Caladenia flava subsp. flava

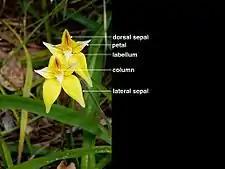
labelled image

"Caladenia flava" was first formally described in 1810 by Robert Brown. The description was published in Brown's book "Prodromus Florae Novae Hollandiae et Insulae Van Diemen" from a specimen in Archibald Menzies' early collection.